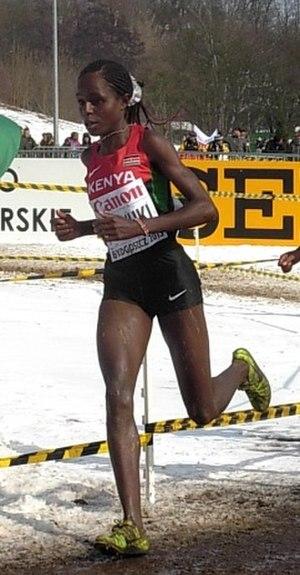
Margaret Wangari Muriuki est une athlète kényane, spécialiste des courses de fond.